Dunster railway station

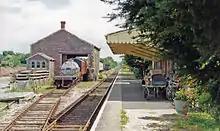
Looking towards Blue Anchor in 1991

The station is located one mile from the village of Dunster, which contains many historic buildings. The stone station building and platform is on the south side-west of the line, its imposing design reflects its former status as the station for distinguished visitors to Dunster Castle. It is a Grade II listed building. A goods shed was provided on the opposite side of the line, and this building and surrounding yard are now used as a workshop and base for the WSR's Permanent Way (civil engineering) department.